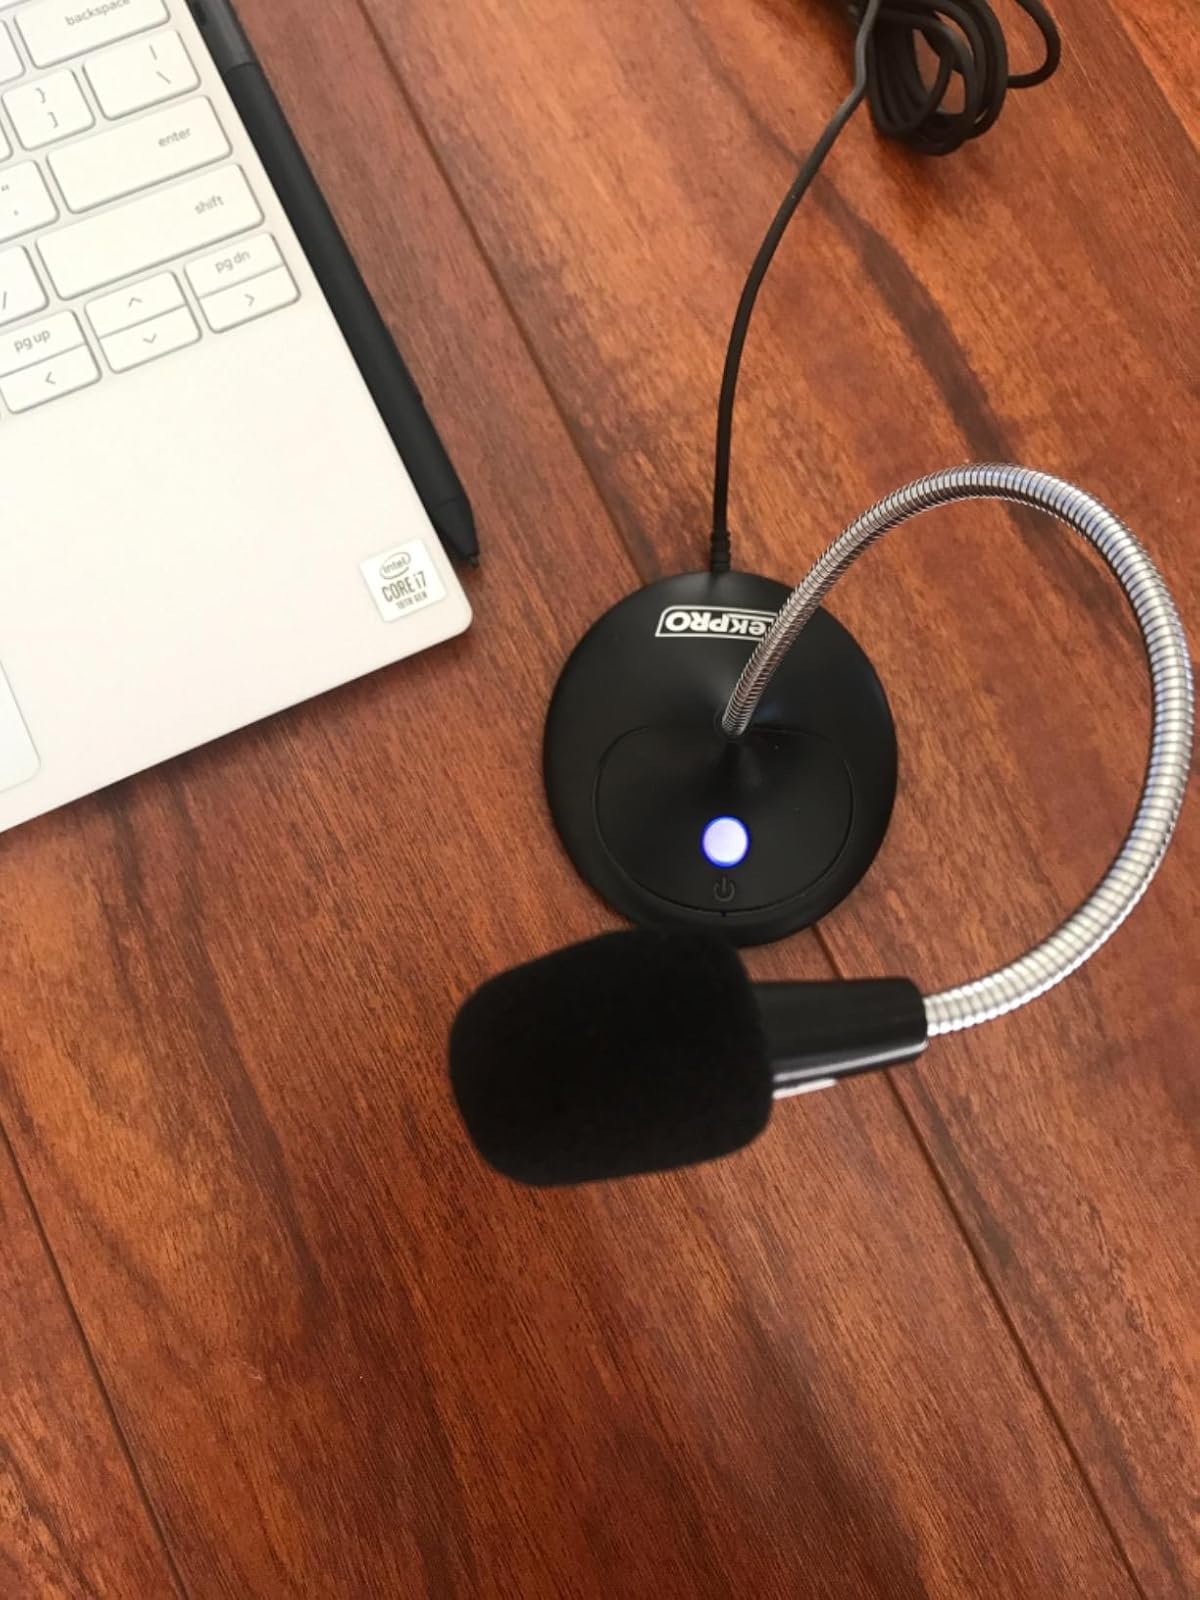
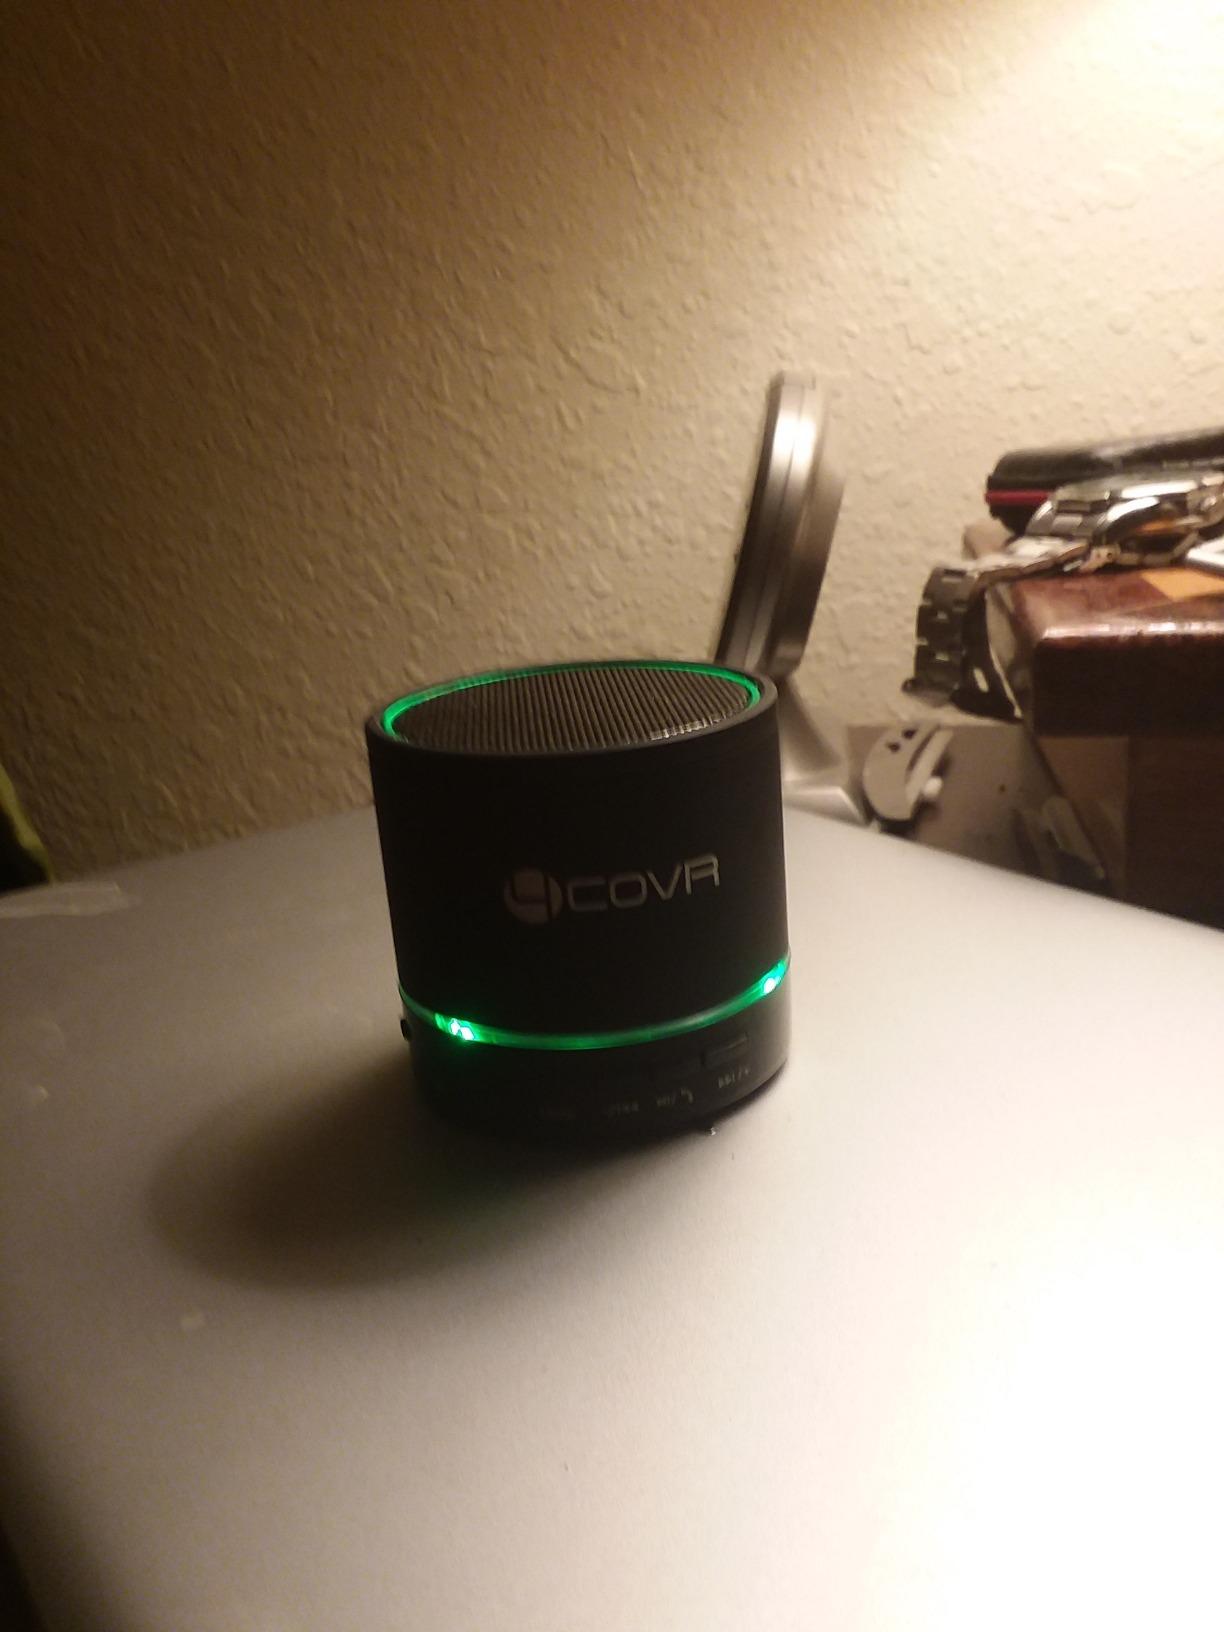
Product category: microphone
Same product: no